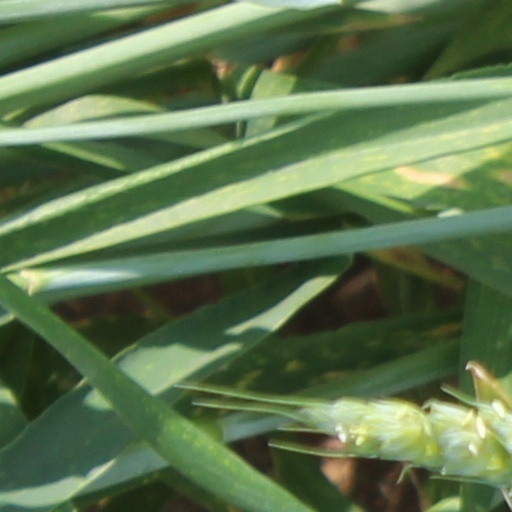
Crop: wheat